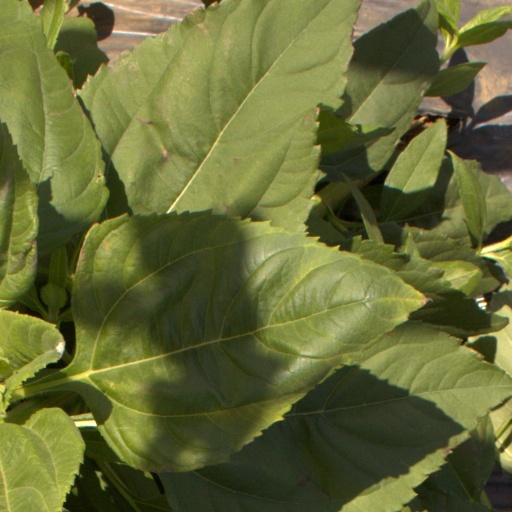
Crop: Jerusalem artichoke